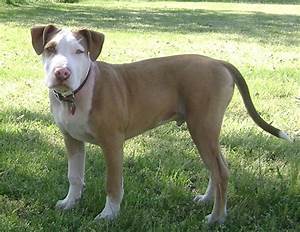
Label: dog